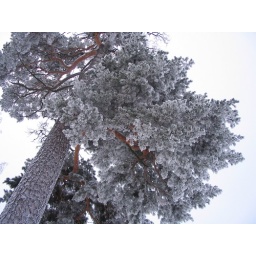
The frost in the pine trees was amazing. I hope I can see something so pretty in next winters too.